LNER Class Y10

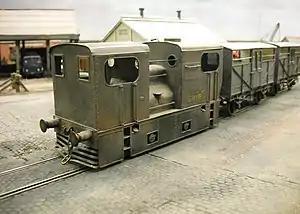
Model of a Y10

The LNER Class Y10 was a class of two 0-4-0T geared steam locomotives built by Sentinel Waggon Works for the London and North Eastern Railway and introduced in 1930. The LNER numbered them 8403 and 8404 but they were later re-numbered 8186 and 8187. This was the second use of the classification Y10 by the LNER. The first was for an ex-North British Railway 0-4-0 steam tender locomotive, withdrawn 1925.